The Electric Co.

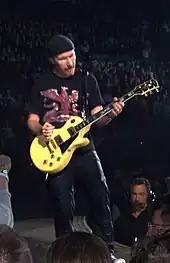
The Edge plays "The Electric Co." in a Vertigo Tour show in October 2005; this song returned to be a regular in concert set lists.

For live performances, a short song called "The Cry" or "Cry" has been linked to the beginning "The Electric Co". The riff from "The Cry" was later used in the song "Is That All?" from the group's 1981 album "October". "The Electric Co." was sometimes titled "Cry/The Electric Co." because it was preceded by "The Cry". In the studio version of "The Electric Co." found on "Boy", "The Cry" is not incorporated in the song.